Nickel Plate Road 763

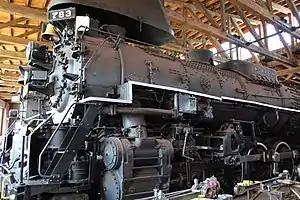
Nickel Plate No. 763 on static display inside the Age of Steam Roundhouse.

Nickel Plate Road 763 is a S-2 class 2-8-4 "Berkshire" type steam locomotive. It was built in August 1944 by the Lima Locomotive Works in Lima, Ohio, as the ninth engine of its class. It is a high powered fast freight locomotive that carried perishables between Chicago and Buffalo, New York.